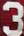
Number: 3